Larry Chesky

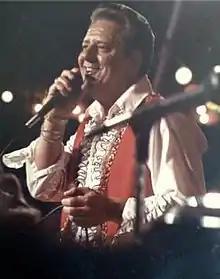

Larry Chesky, born Lawrence J. Ciszewski, (November 17, 1933 – January 25, 2011, Holyoke, MA) was an American accordion player, Polka band leader, inductee in the International Polka Hall of Fame, and manager of the Rex Records label.